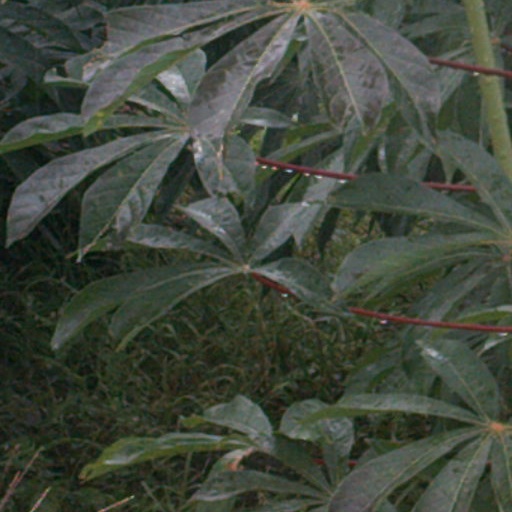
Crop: cassava